Campaigns of Nader Shah

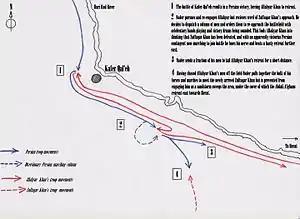
A military diagram demonstrating the key manoeuvres in the campaign of Afghanistan

The Conquest of Afghanistan by Nader Shah consisted of a series of intermittent and fluid engagements culminating in the finale of Nader's military operations against the Abdali Afghans. Nader having recently concluded a successful campaign against his own monarch and prince, the badly humiliated Tahmasp II, set out from Mashad on 4 May 1729, making sure the Shah also accompanied him on this journey where he could be kept under close supervision.